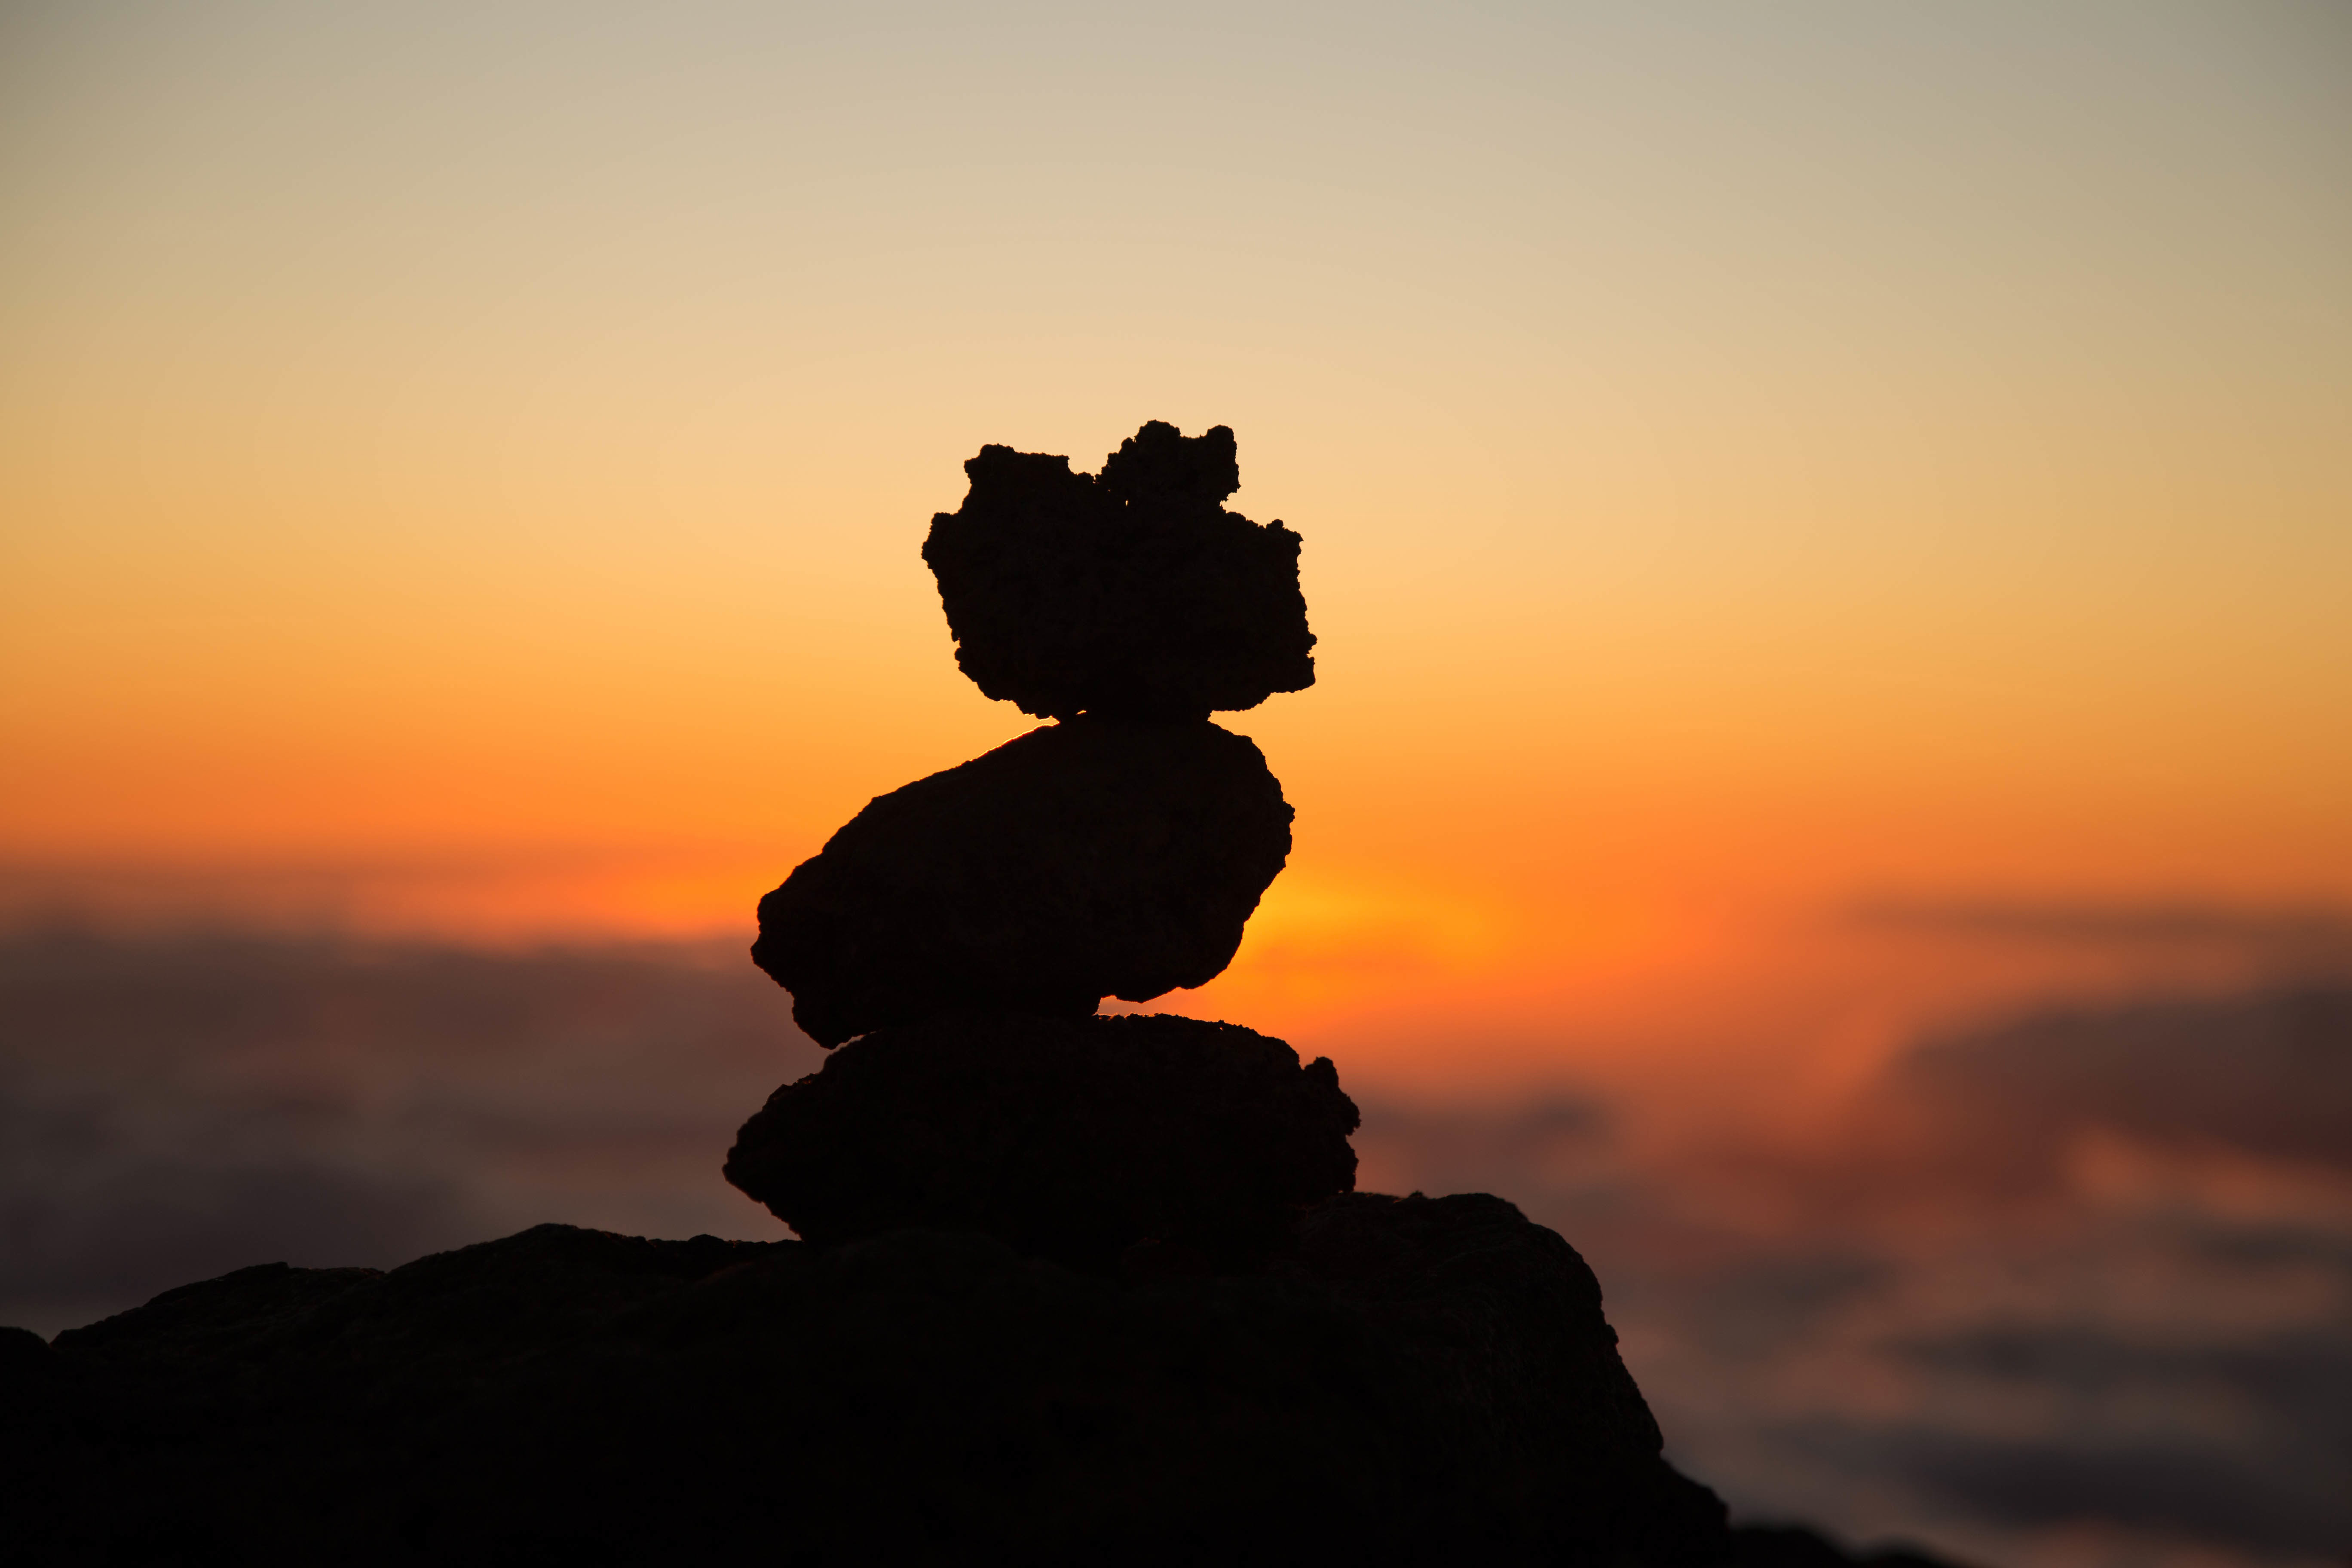
sky, rock, statue, silhouette, sunset, sculpture, cloud, calm, photography, backlighting, horizon, sunrise, evening, afterglow, art